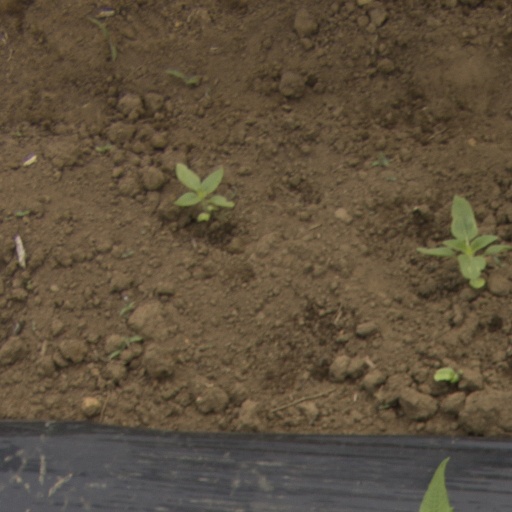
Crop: Jerusalem artichoke